Waiting staff

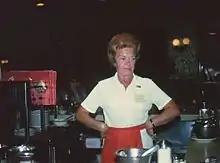
Miami Beach waitress in 1973

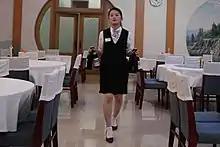
A waitress in a hotel, North Korea

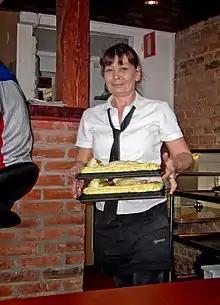
A Swedish waitress, 2012

Waiting staff (BrE), waiters / waitresses, or servers (AmE) are those who work at a restaurant, a diner, or a bar and sometimes in private homes, attending to customers by supplying them with food and drink as requested. Waiting staff follow rules and guidelines determined by the manager. Waiting staff carry out many different tasks, such as taking orders, food-running, polishing dishes and silverware, helping bus tables, entertaining patrons, restocking working stations with needed supplies, and handing out the bill.